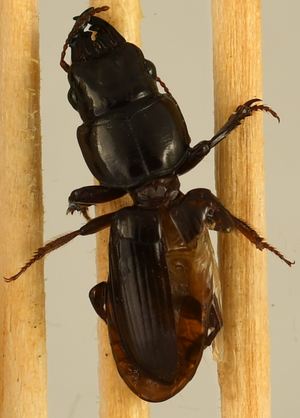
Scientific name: Scarites subterraneus
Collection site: Smithsonian Environmental Research Center Site (SERC), plot SERC_007